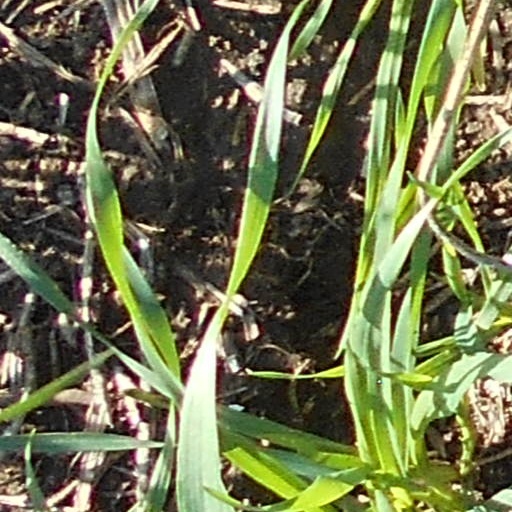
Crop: wheat